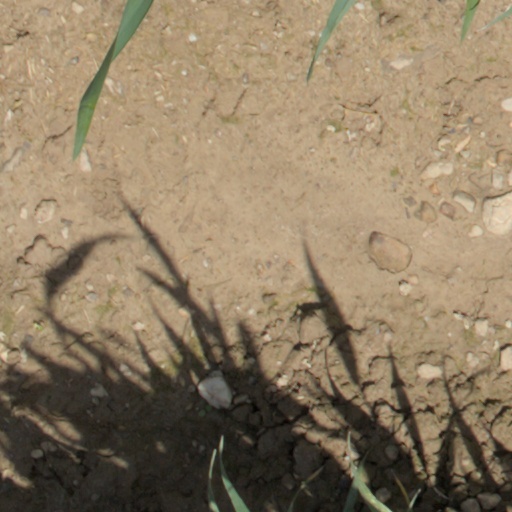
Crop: wheat